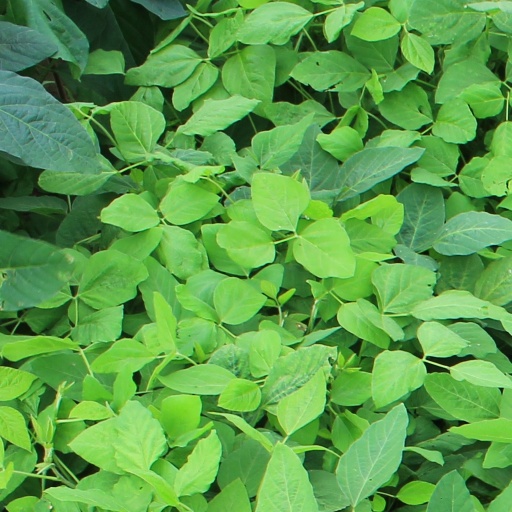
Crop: soybean